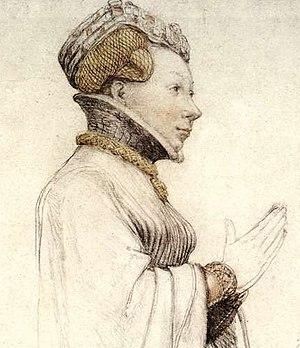
Jean II d'Auvergne, mort le 28 septembre 1404, est comte d'Auvergne et de Boulogne.